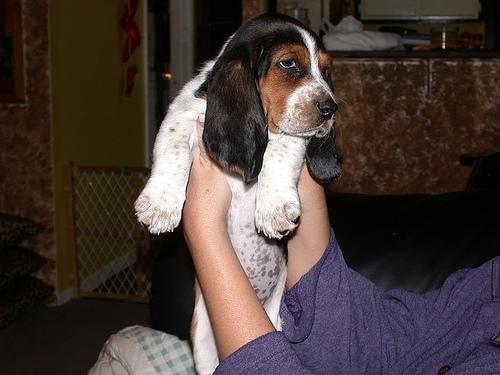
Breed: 241-n000100-basset